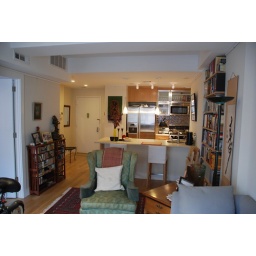
Looking in from balcony doors